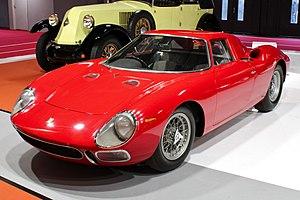
La Ferrari 250 LM est une automobile de course développée par le constructeur italien Ferrari.
Les Ferrari P sont des voitures de Sport-prototypes des années 1960 et début 1970 engagées en championnat du monde des Sport-prototypes de 3 litres de cylindrée.